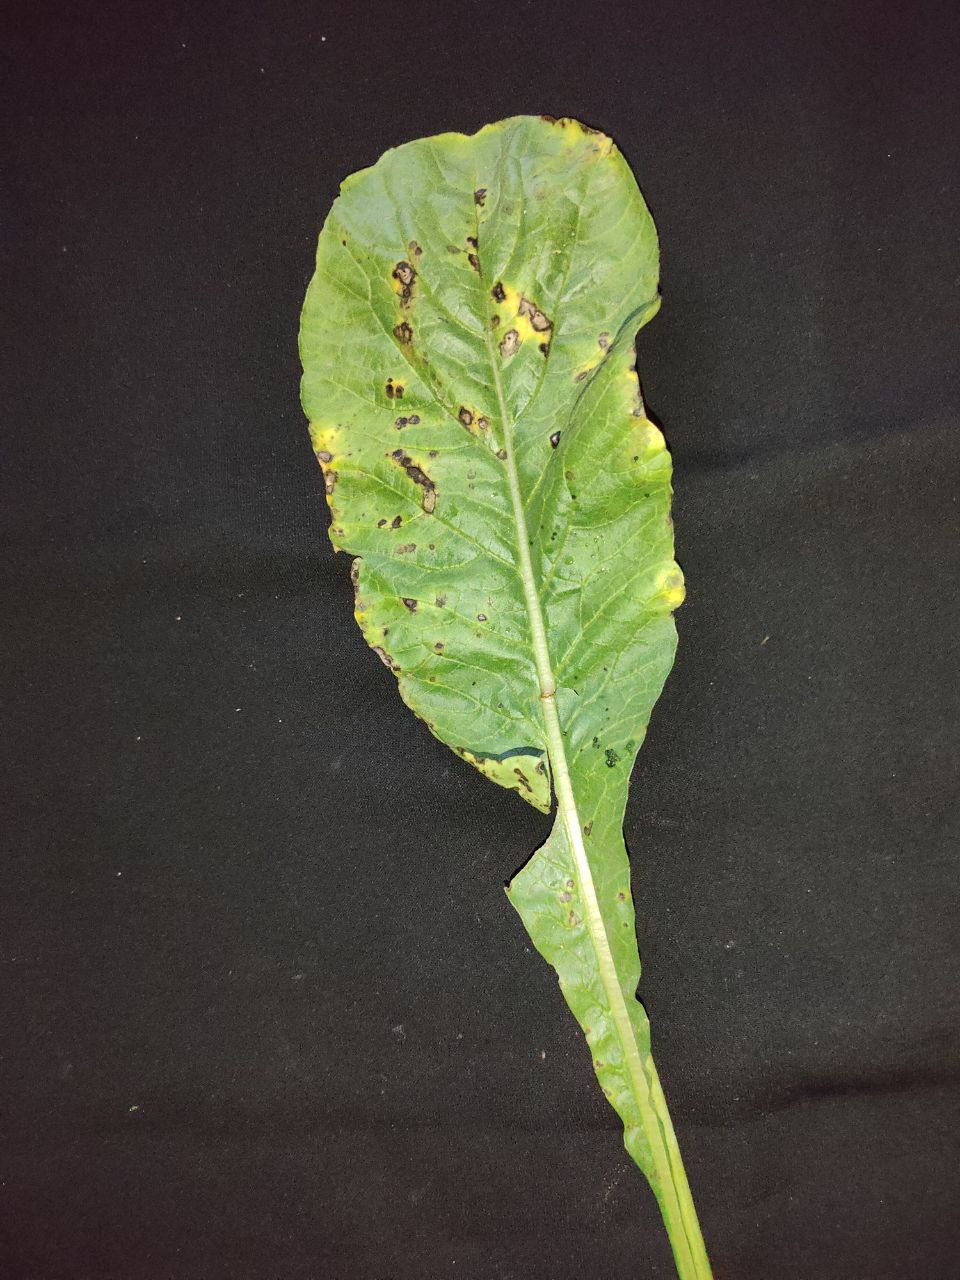
Label: Black leaf spot